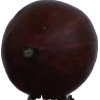
Label: gooseberry